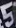
Number: 5